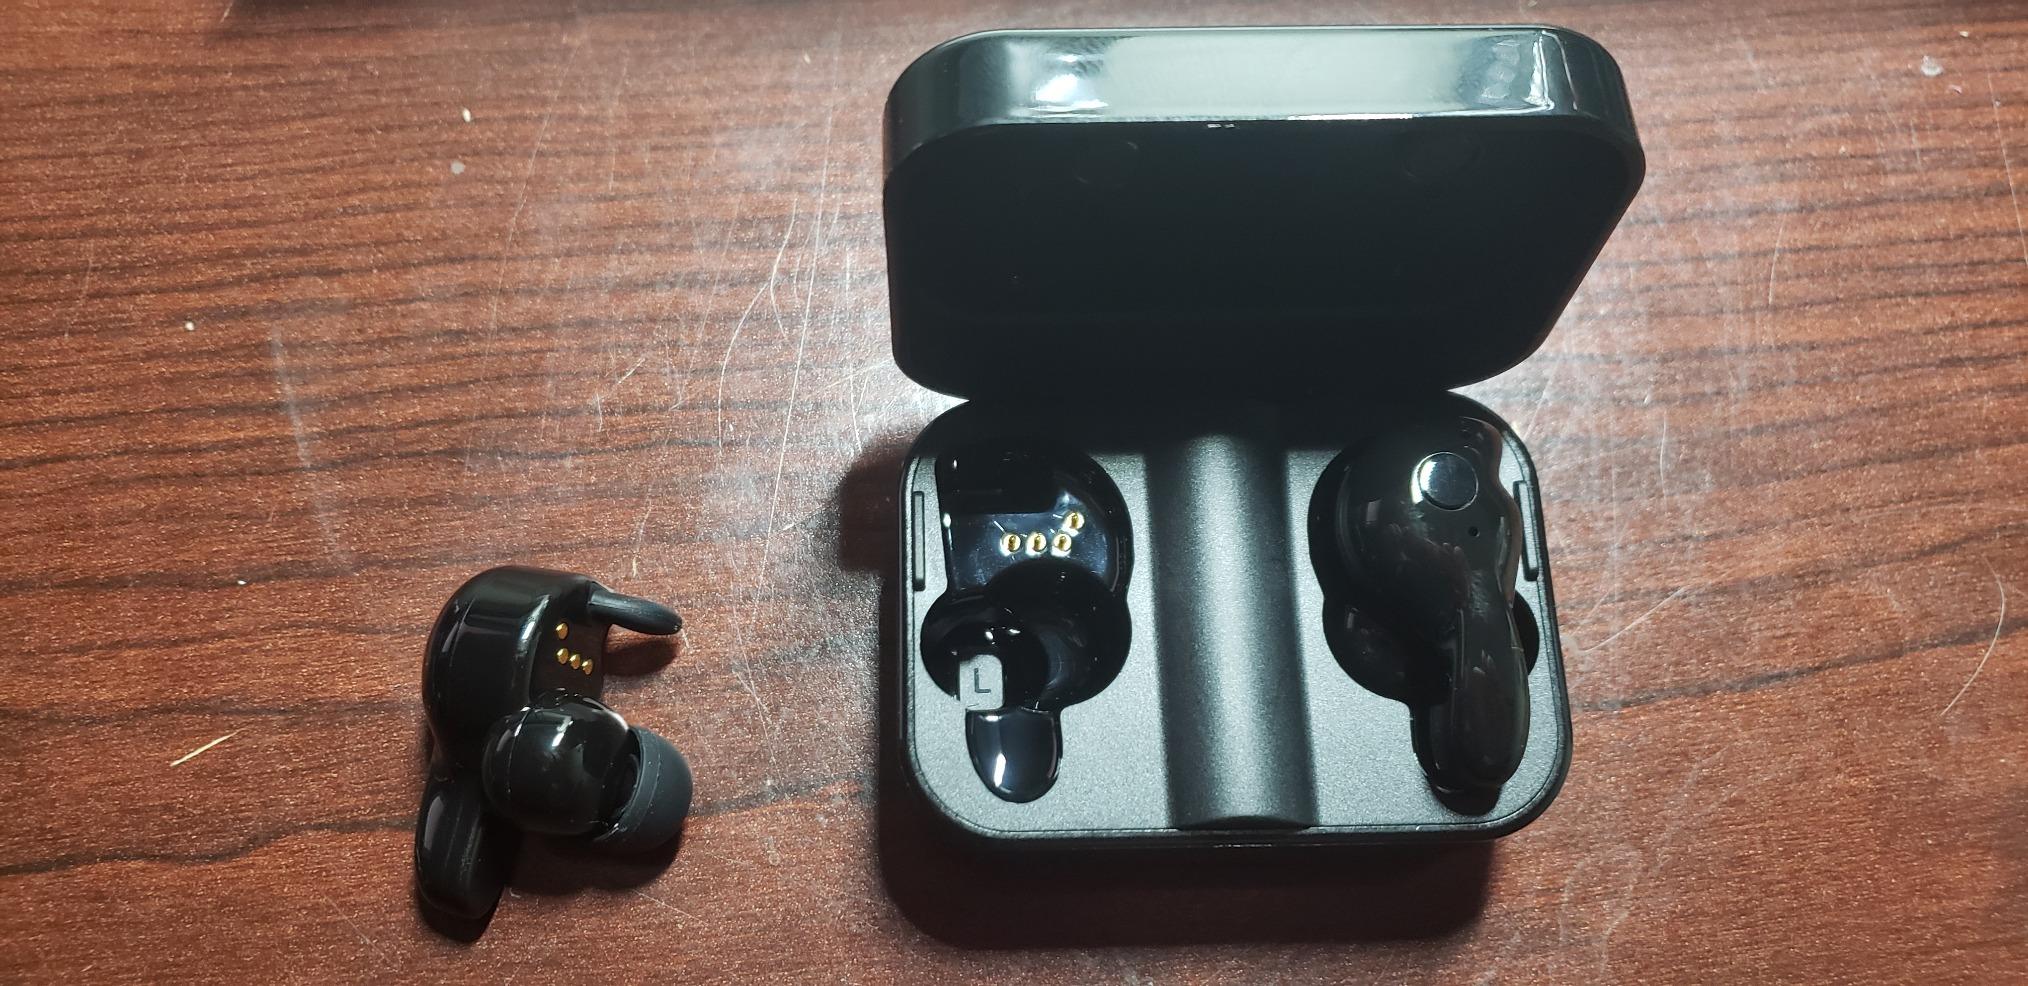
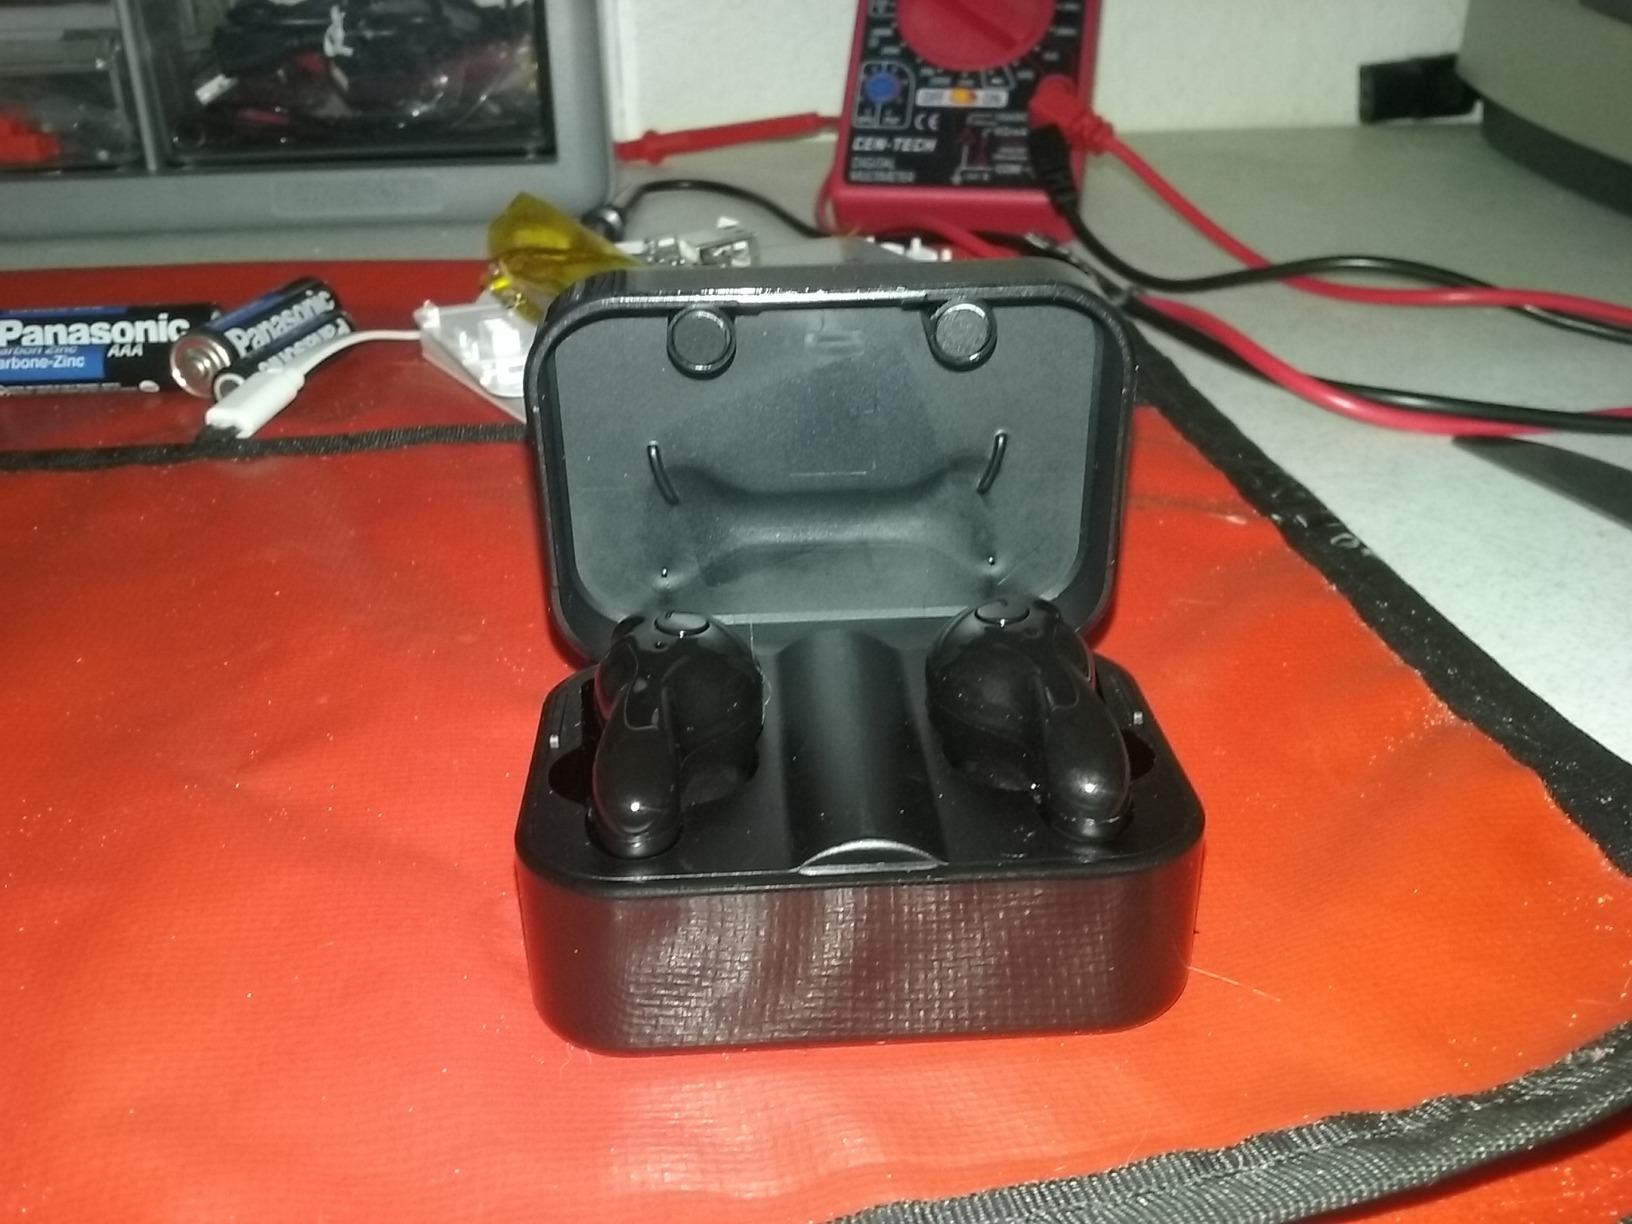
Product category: earbuds
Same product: yes